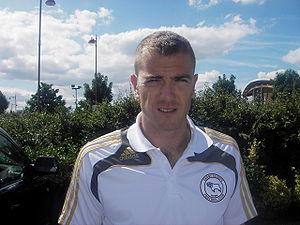
Paul Connolly est un footballeur professionnel anglais, né le 29 septembre 1983 à Liverpool.